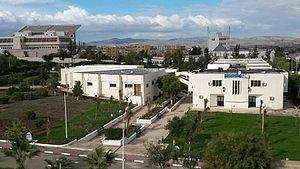
Département des classes préparatoires.
L'École supérieure en informatique de Sidi Bel Abbes 08 Mai 1945 de Sidi Bel Abbès est un établissement universitaire public, placé sous la tutelle du Ministère de l'Enseignement Supérieur et de la Recherche Scientifique, créé par le décret exécutif n° 14-232 du 25 août 2014.